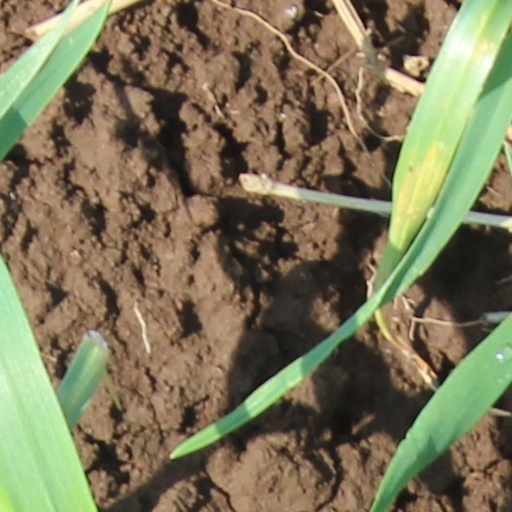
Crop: wheat